History of Poles in the United States

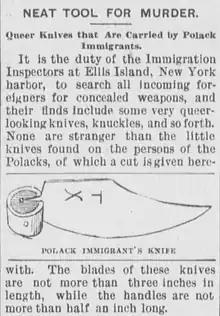
1894 news article describing daggers carried by immigrants from Poland.

In 1895 government inspectors found a child working at a dangerous machine. The child told inspectors that his father was injured at the machine and would lose his job if his son did not work. Illinois labor inspectors needed Polish translators to collect evidence because some child workers, in 1896, were unable to answer questions, like "What is your name?" and "Where do you live?", in English. Reports also found that parents falsified child birth records to bypass laws prohibiting work for children under 14 years old. Under investigations with the children themselves, it was found that work commonly started at age 10 or 11. School records certifying that children could read and write by age 16 were easily obtained by Catholic parish schools after confirmation. Because of vigorous State prosecution against factories, from 1900 to 1914 the number of children under 16 working in urban Illinois fell from 8,543 to 4,264.